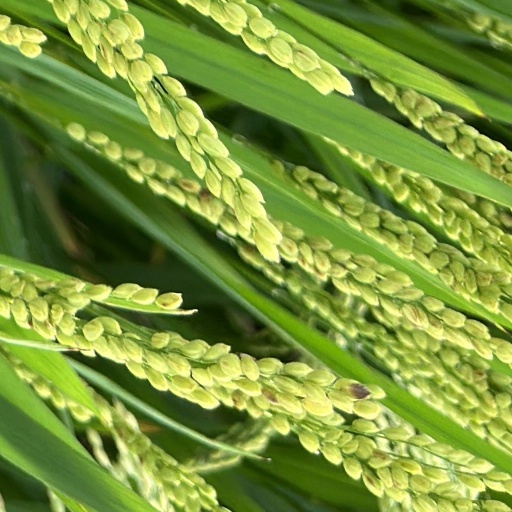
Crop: rice